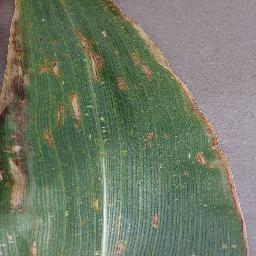
Label: Corn___Northern_Leaf_Blight